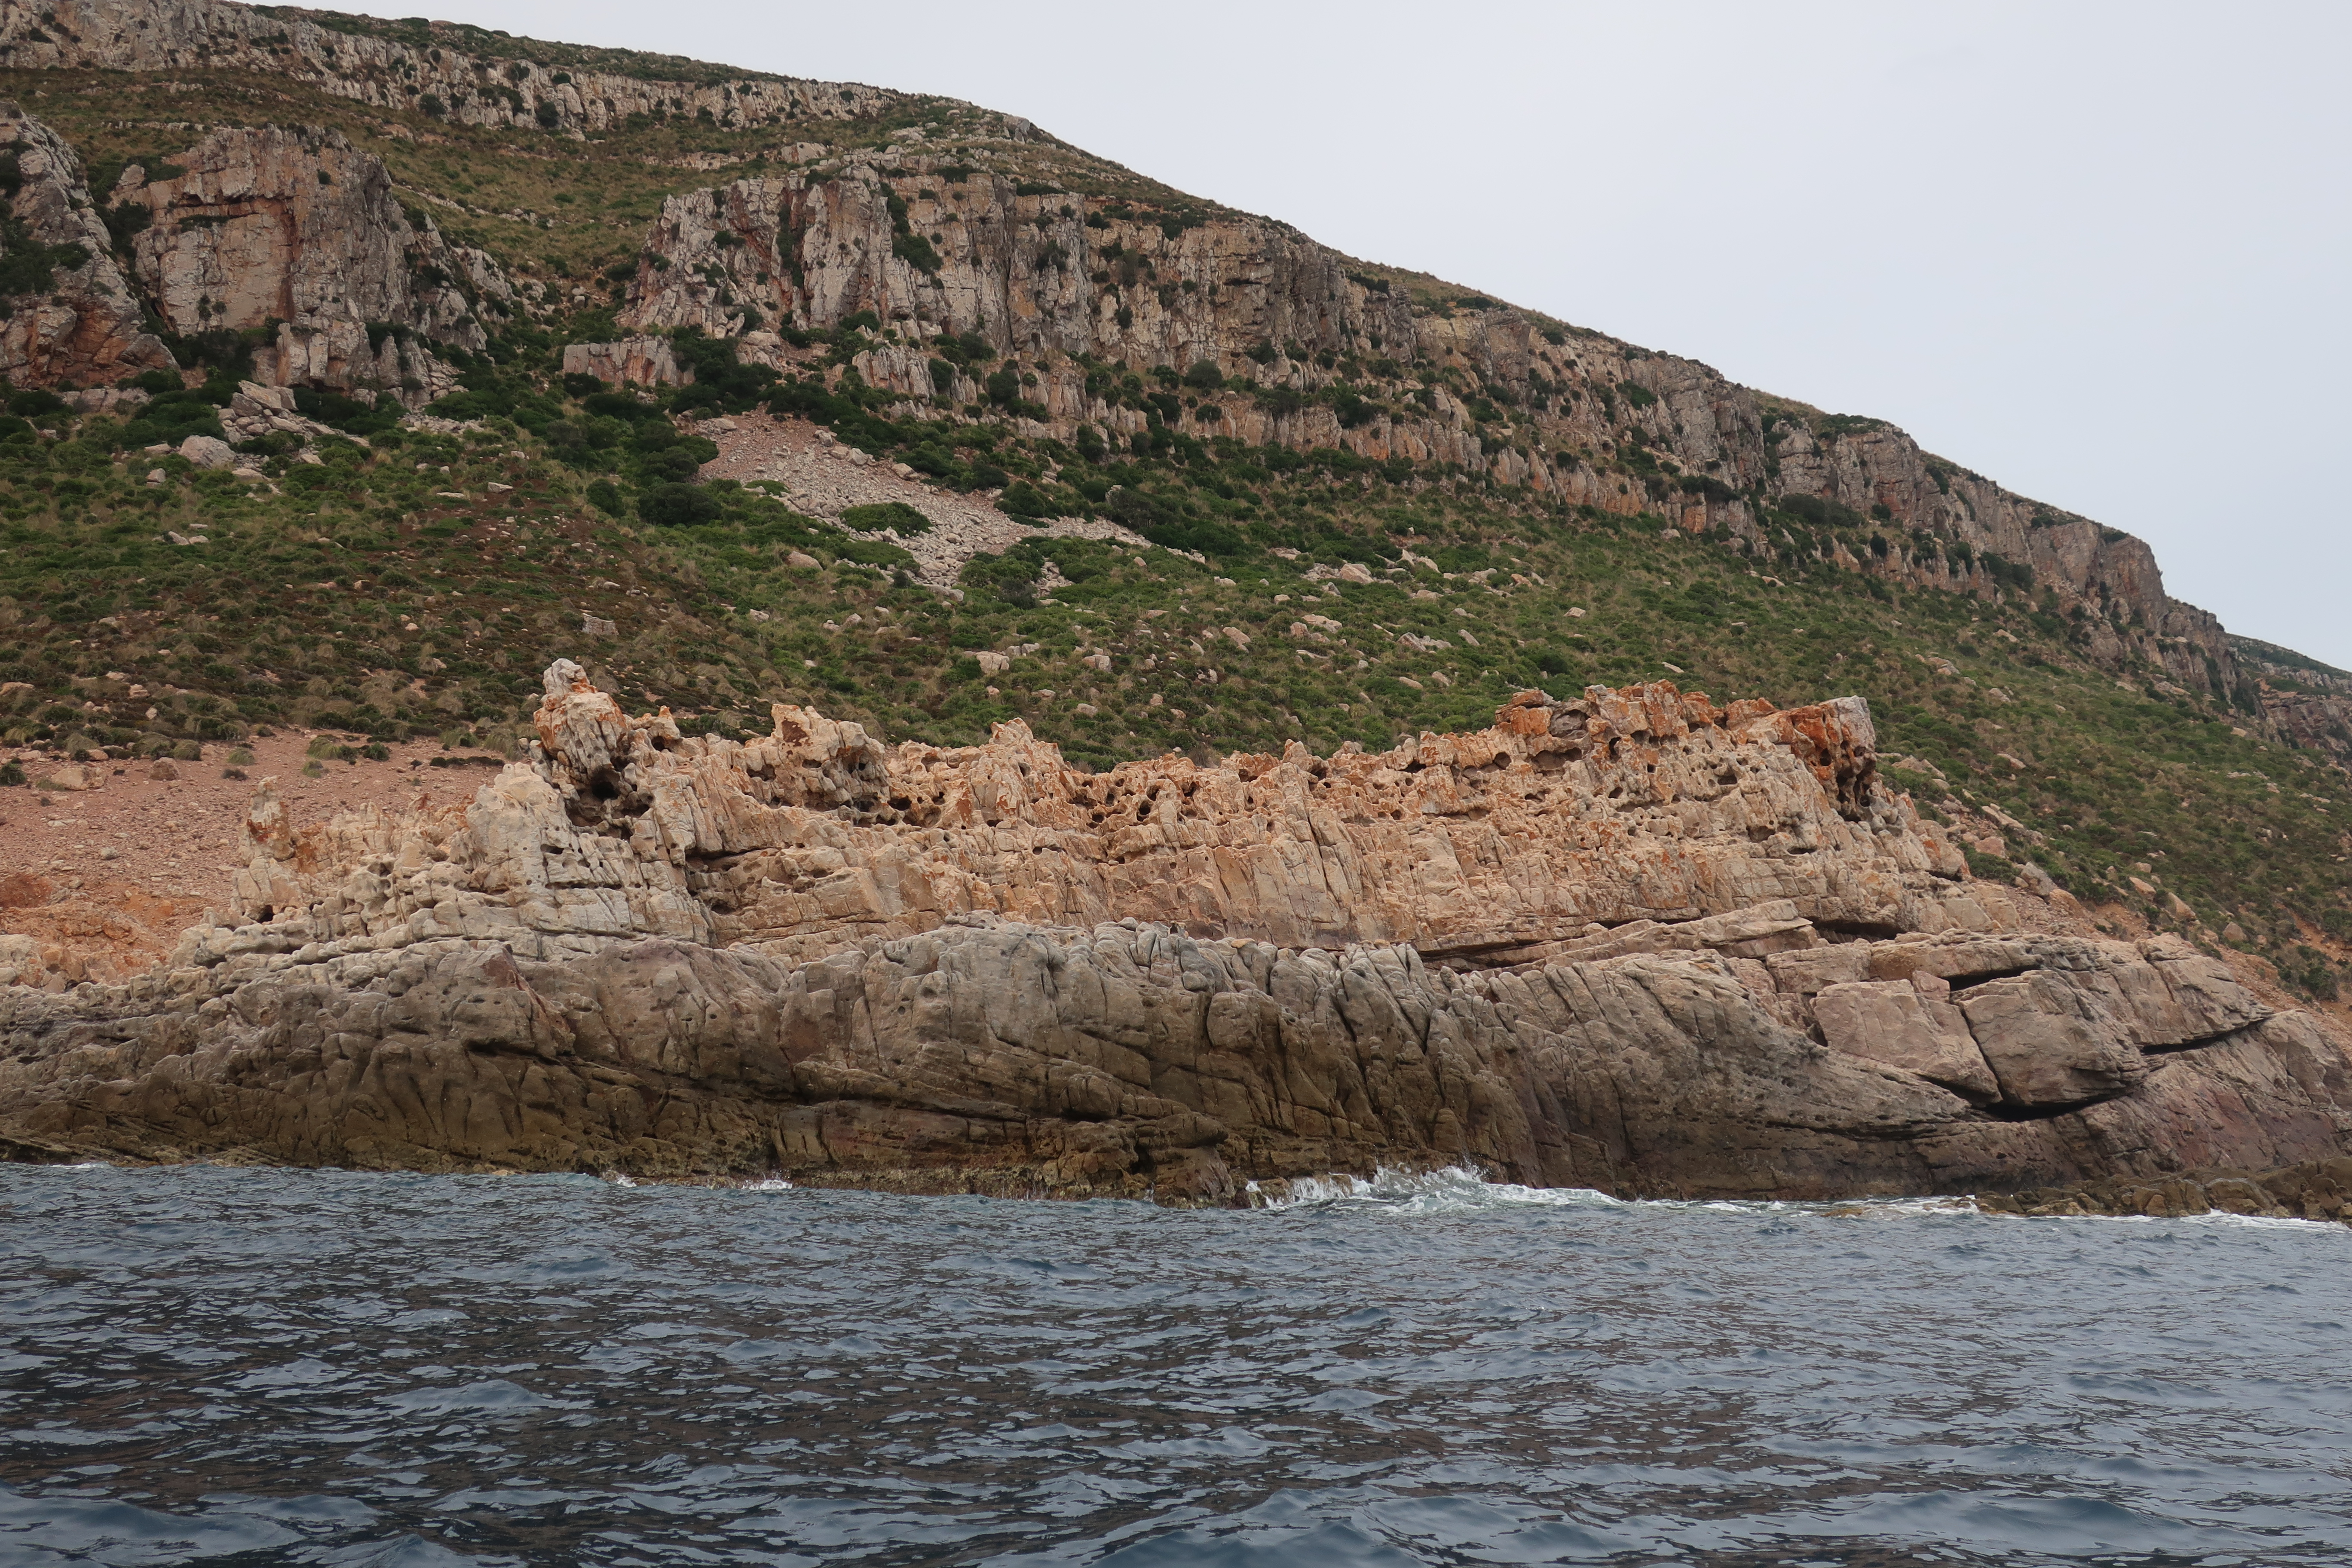
land, sea landscape, sea, coast, sand, rock, ocean, horizon, cloud, sky, sunrise, sunset, sunlight, morning, shore, wave, dawn, cliff, dusk, evening, cove, reflection, bay, terrain, body of water, cape, formation, outcrop, klippe, headland, coastal and oceanic landforms, geology, promontory, bedrock, geological phenomenon, bank, escarpment, Raised beach, river, inlet, fault, vacation, channel, hill